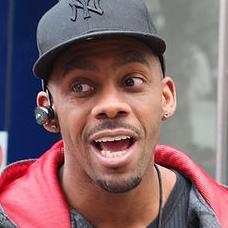
Age: 37